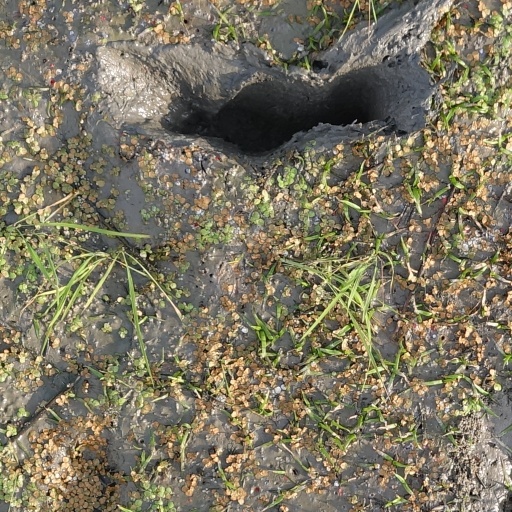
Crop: rice